Anchorage, Alaska

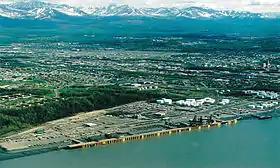
Aerial view of the Port of Anchorage on Cook Inlet in 1999

Anchorage has a subarctic climate (Köppen climate classification: Dfc on the borderline of Dfb, Trewartha "Eolo" bordering on "Dclo"), with strong maritime influences that lead to a relatively moderate climate, in contrast to the much more continental Fairbanks. Most of its precipitation falls in late summer. Average daytime summer temperatures range from approximately ; average daytime winter temperatures are about . Anchorage has a frost-free growing season that averages slightly over 101 days. According to local folklore, when a native plant called fireweed goes to seed after a full bloom, the first snowfall of winter is 6 weeks away.